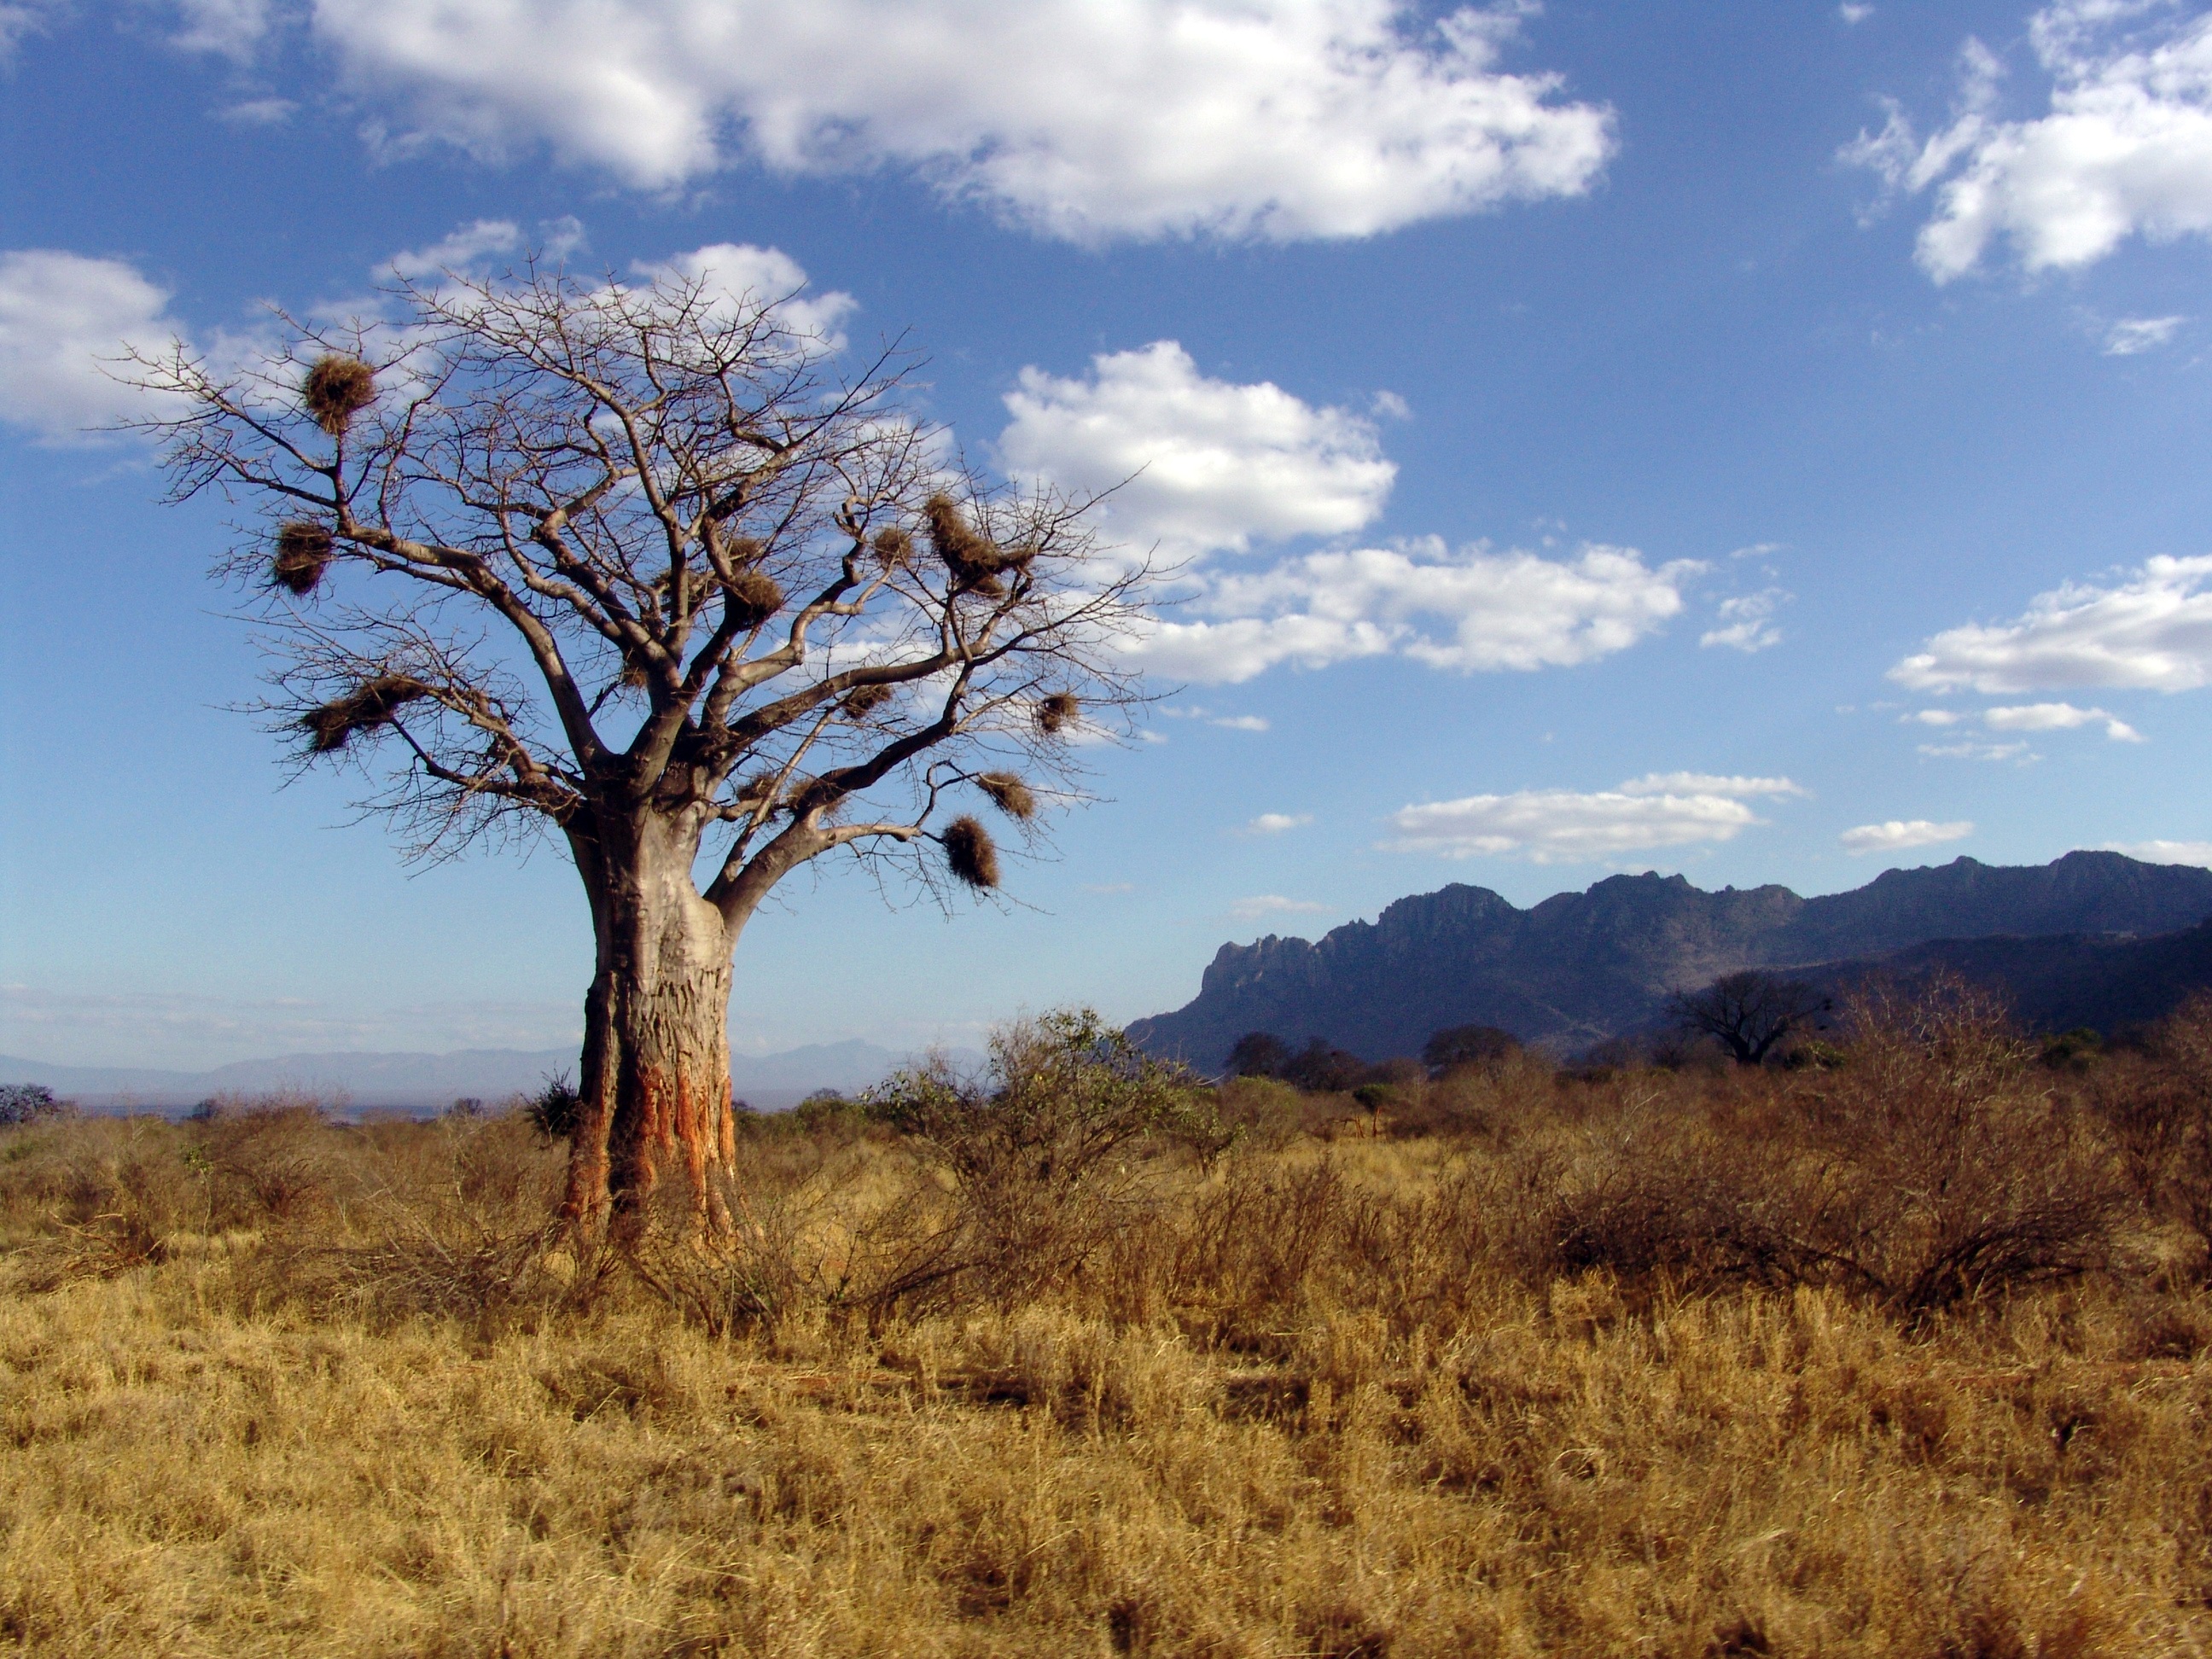
landscape, tree, nature, grass, wilderness, plant, meadow, prairie, hill, autumn, africa, savanna, plain, grassland, baobab, plateau, habitat, ecosystem, steppe, rural area, baobab dino, natural environment, grass family, woody plant